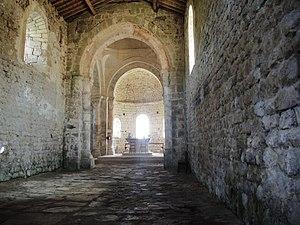
Veyrines St-Symphorien de Mahun nef et choeur
L'église Sainte-Marie de Veyrines est une église située en France sur la commune de Saint-Symphorien-de-Mahun, dans le département de l'Ardèche en région Auvergne-Rhône-Alpes.
Saint-Symphorien-de-Mahun est une commune française, située dans le département de l'Ardèche en région Auvergne-Rhône-Alpes.